Nikola Tesla

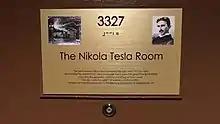
Room 3327 of the Hotel New Yorker, where Tesla died

At the 1932 party, Tesla claimed he had invented a motor that would run on cosmic rays.